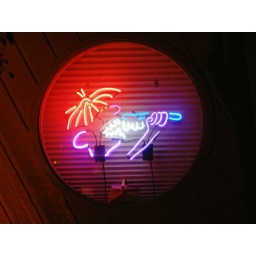
This sign is in a dentist's window in Lawrence. It always catches my eye onway home from work.